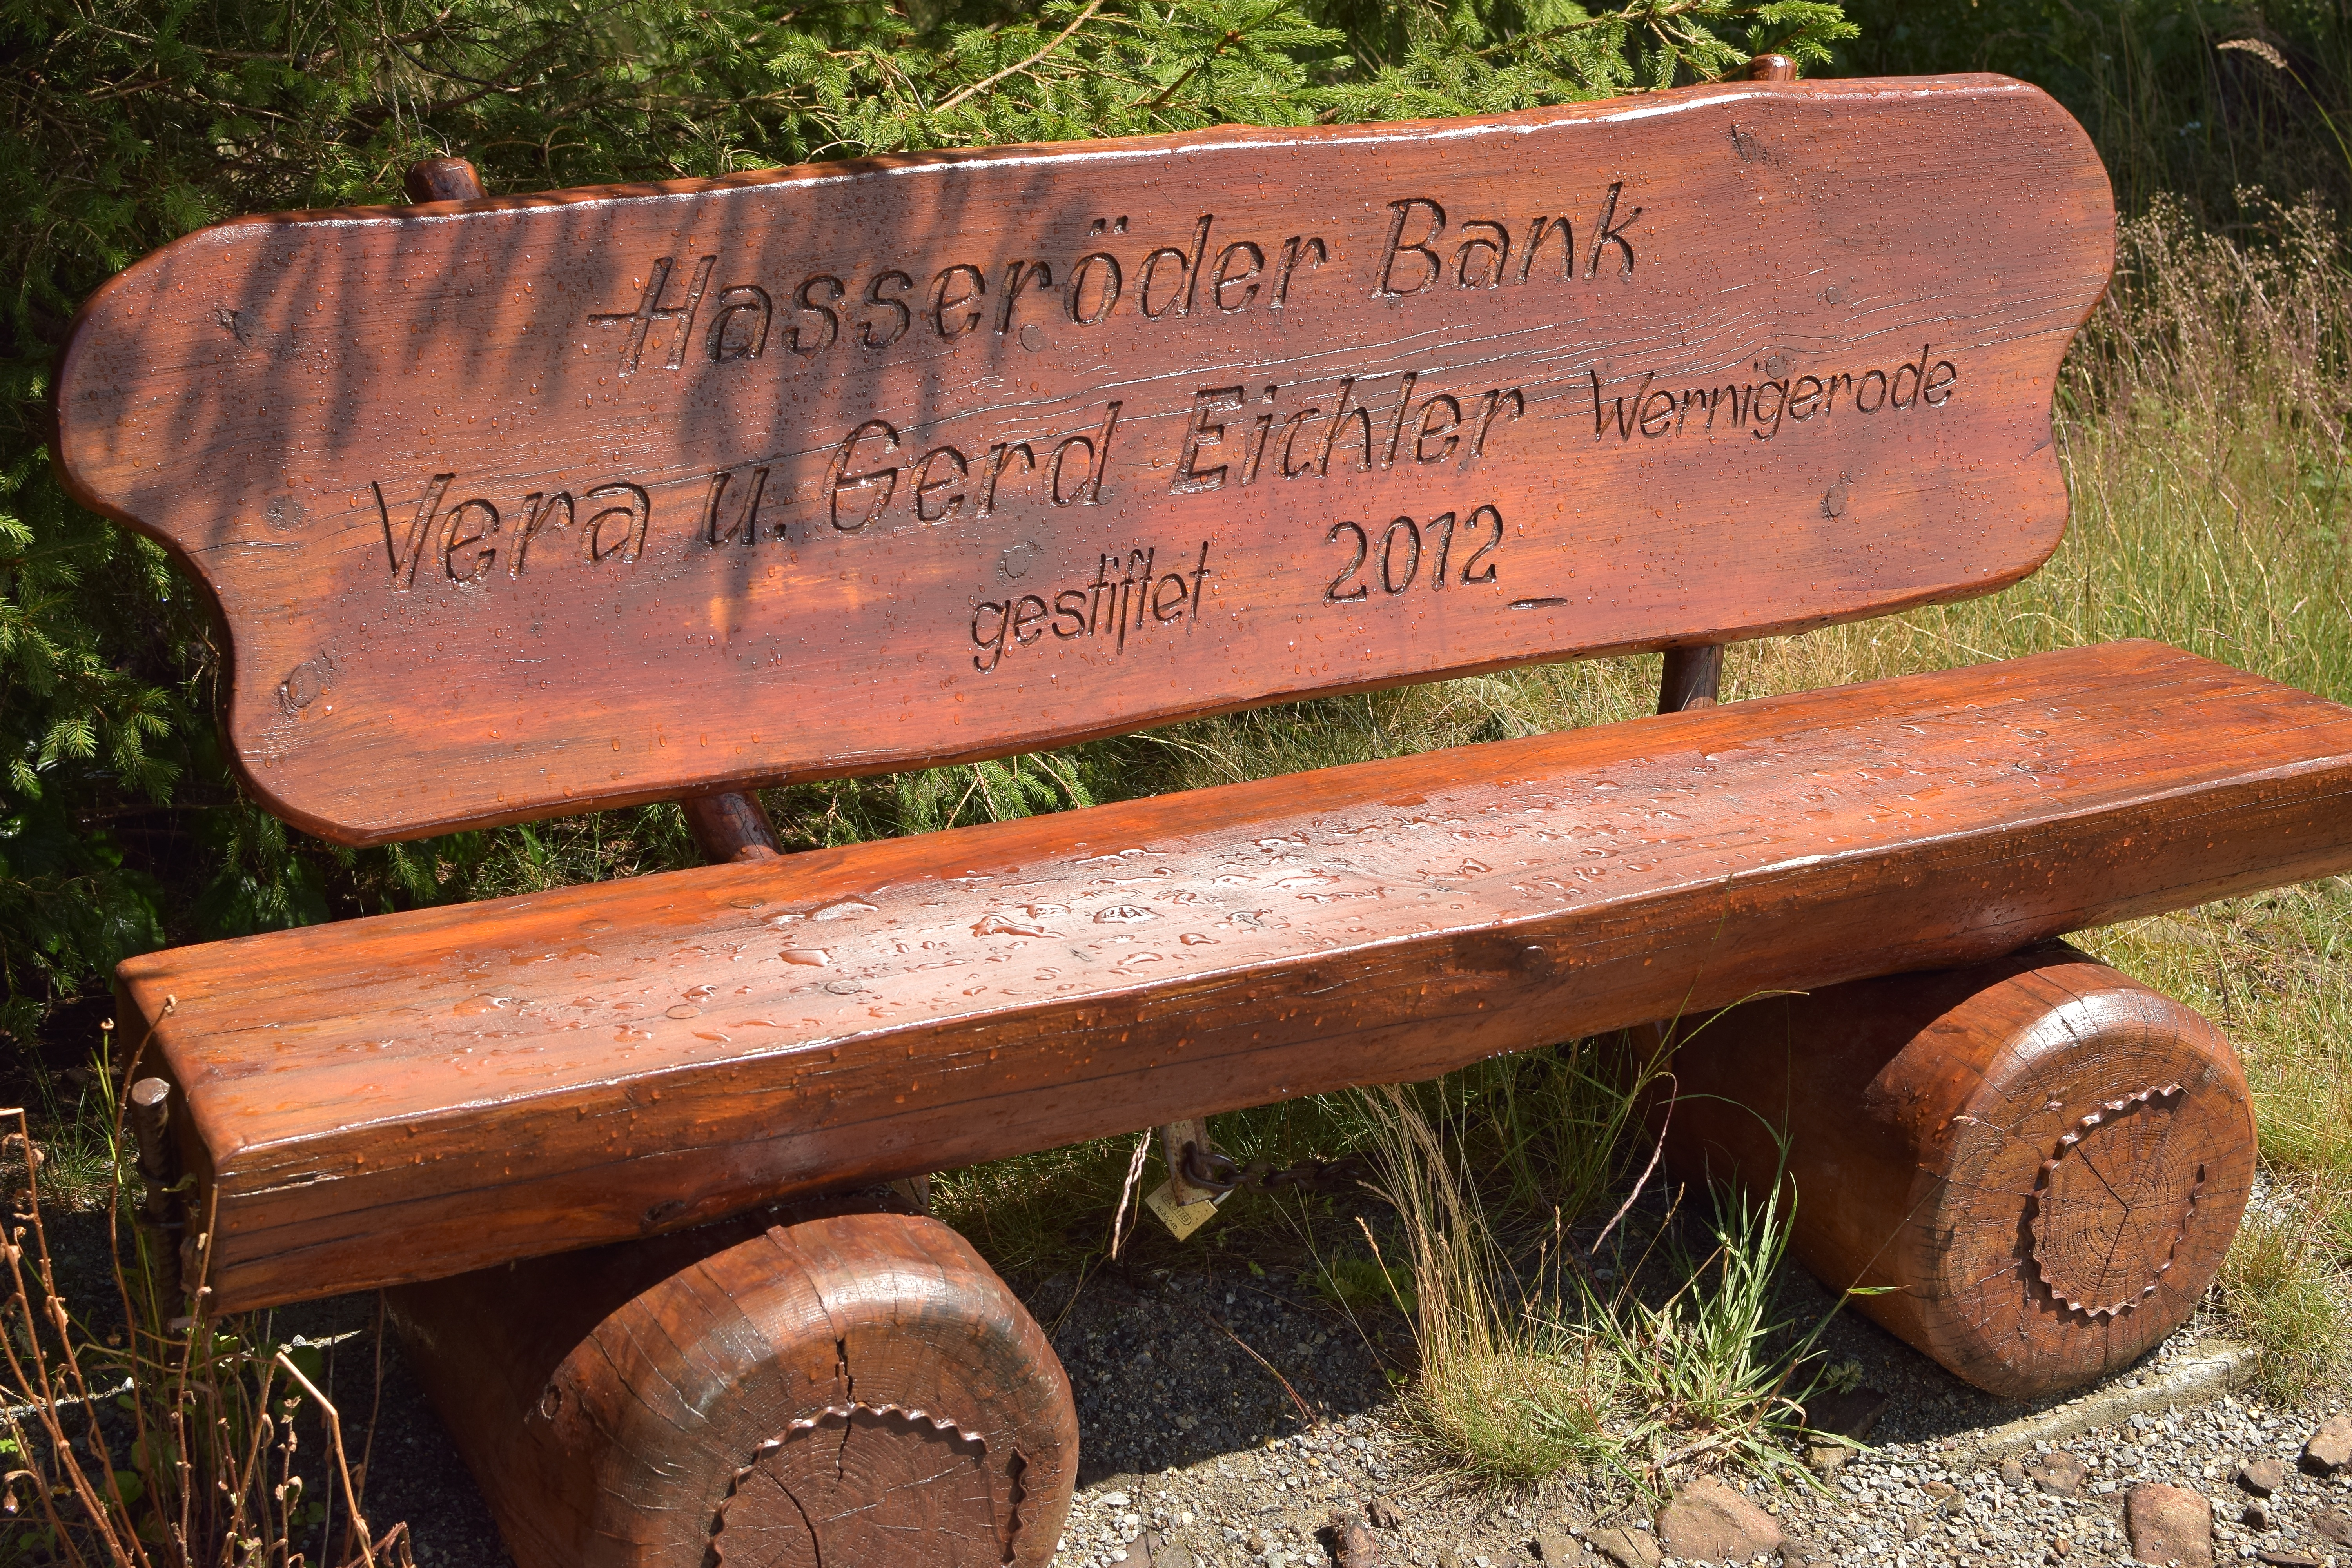
nature, wood, bench, relax, rest, wooden bench, bank, foundation, resting place, recovery, man made object